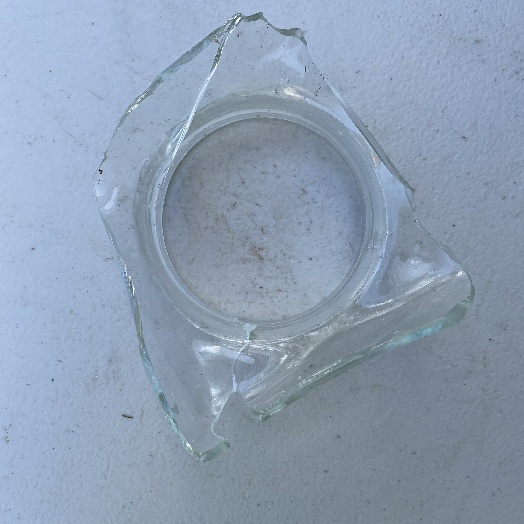
Label: Glass